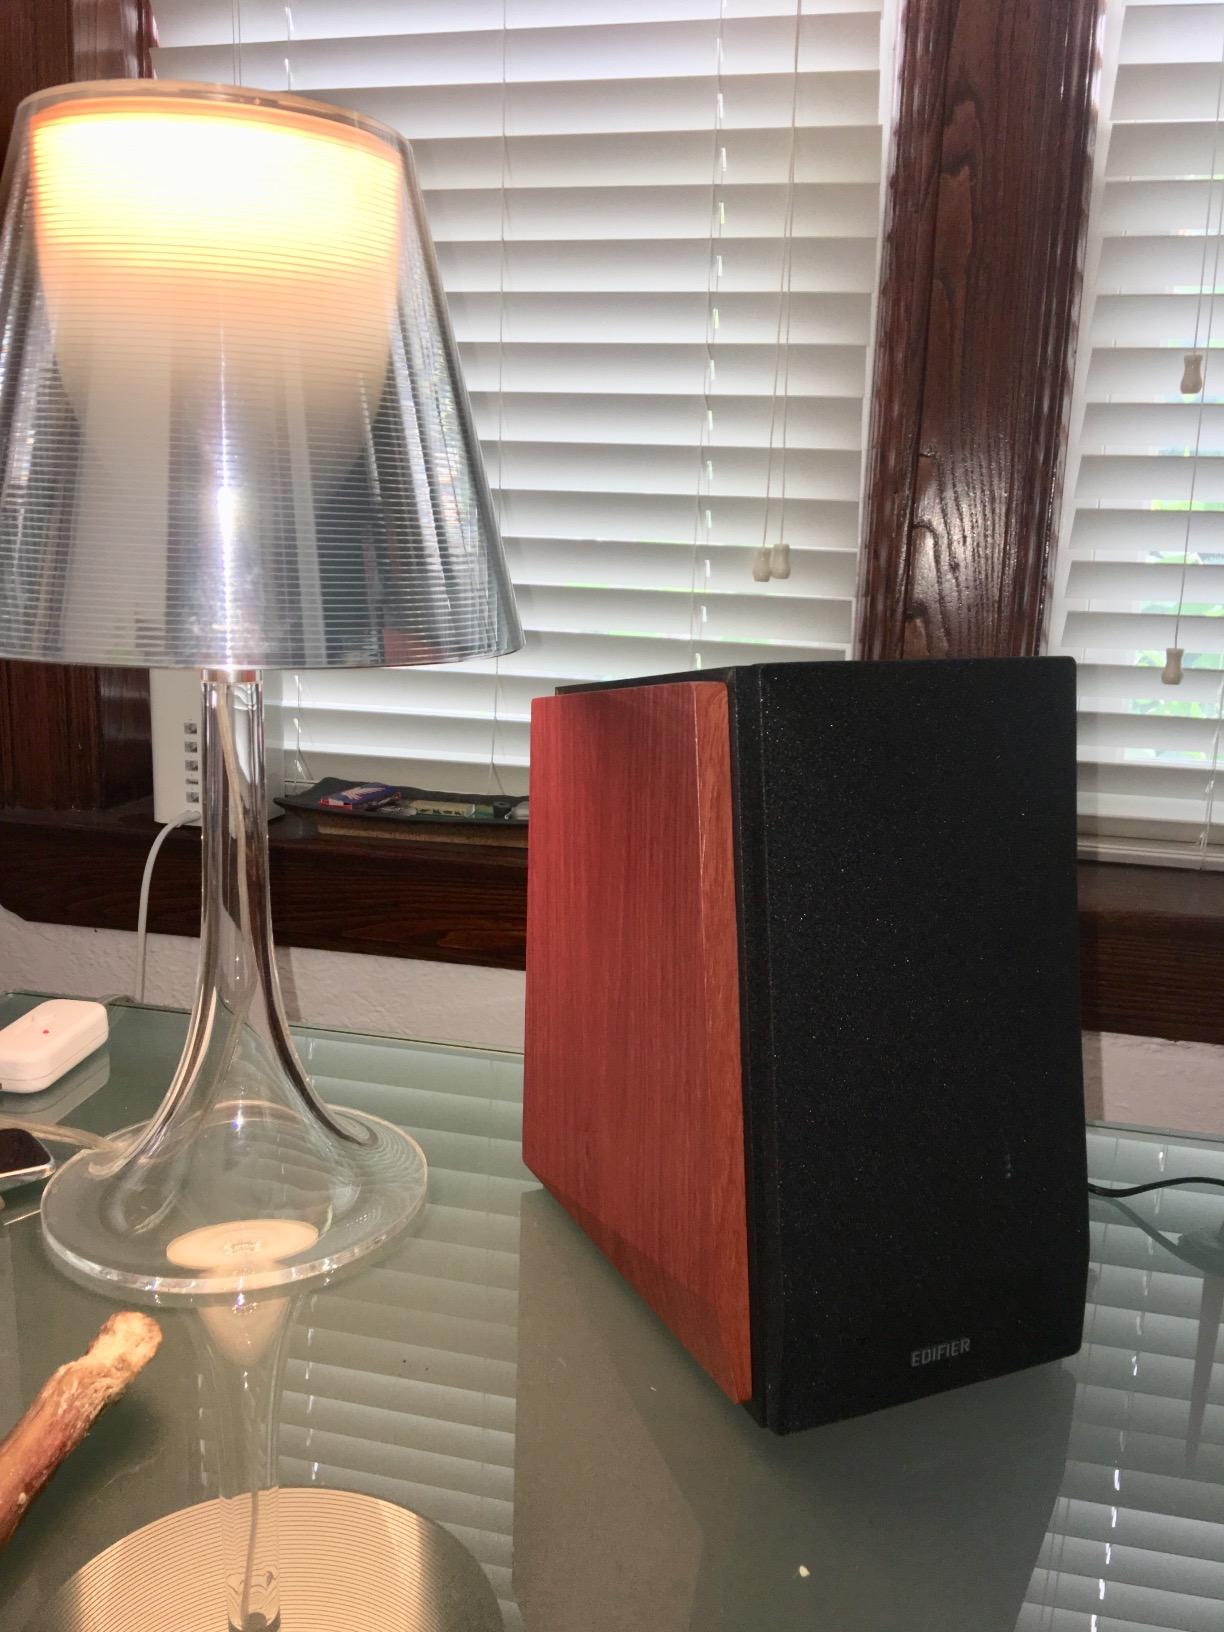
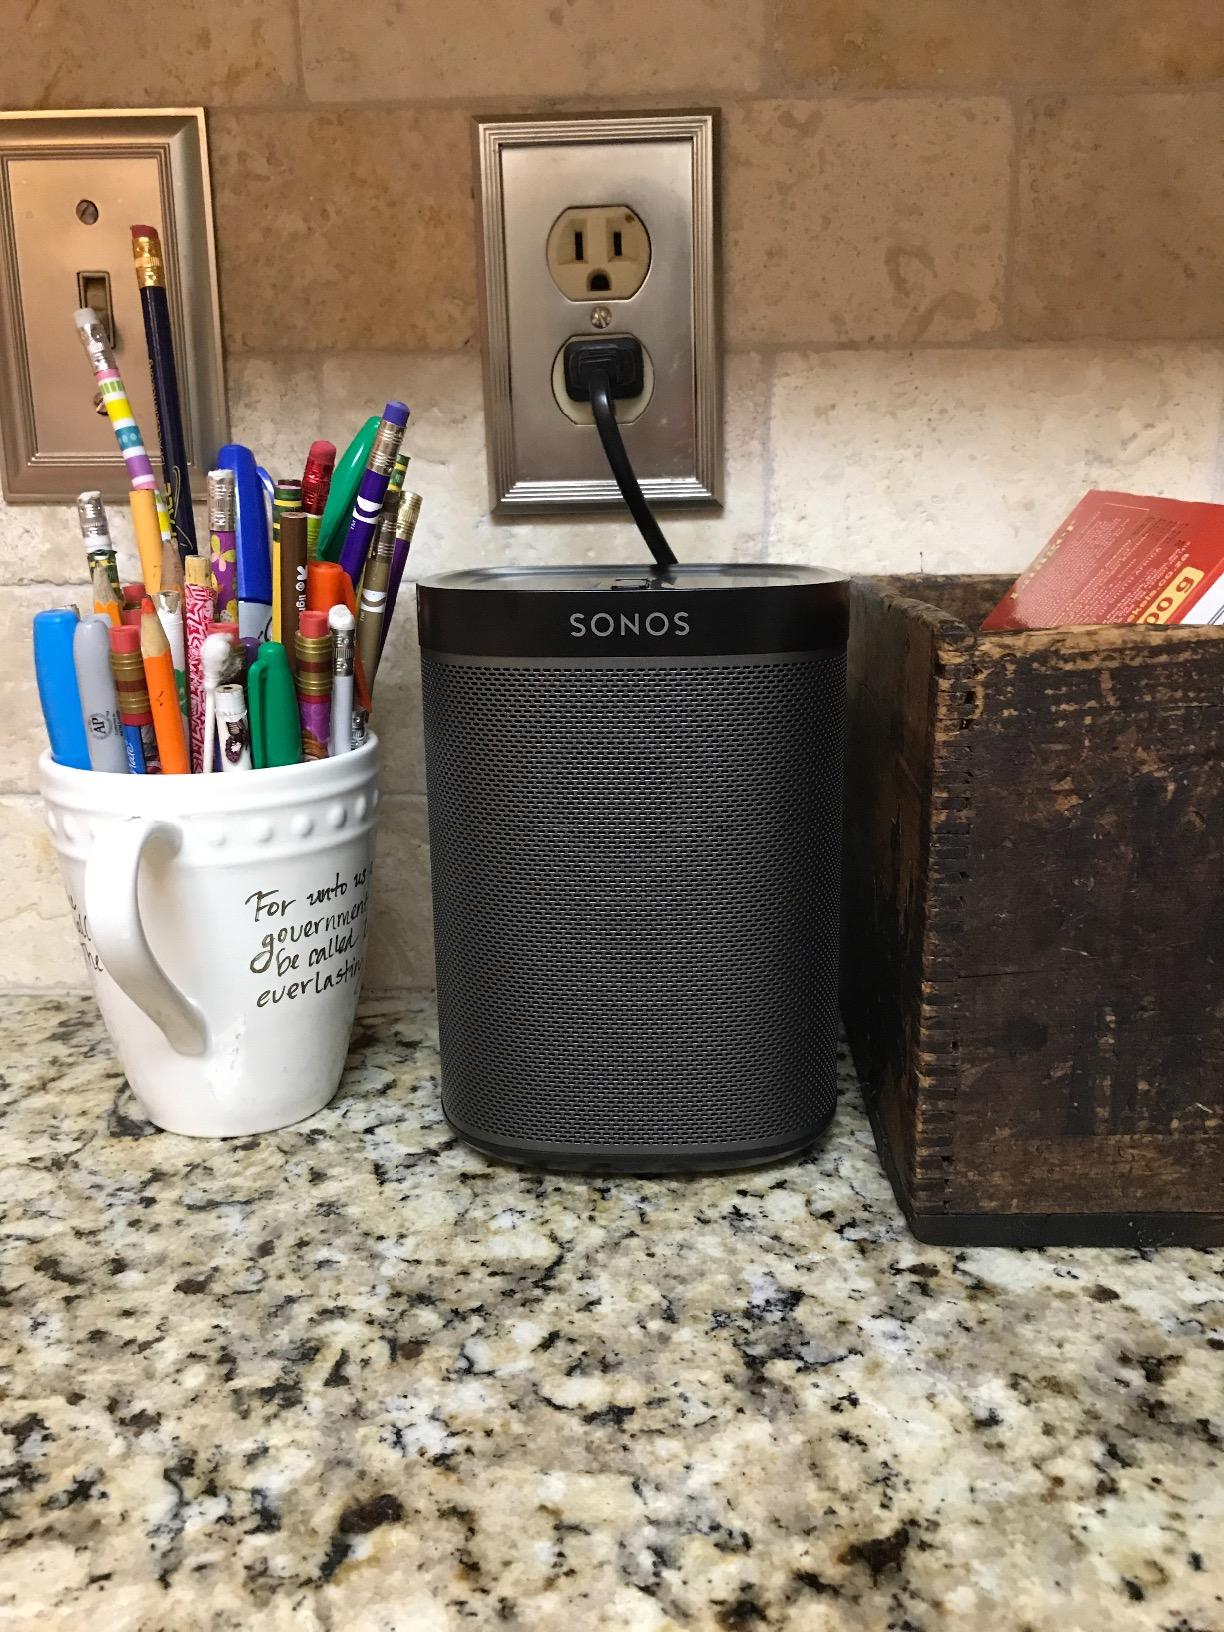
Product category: speaker
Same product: no